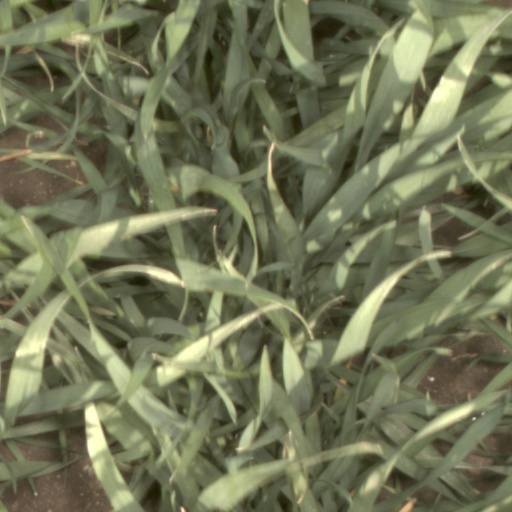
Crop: wheat